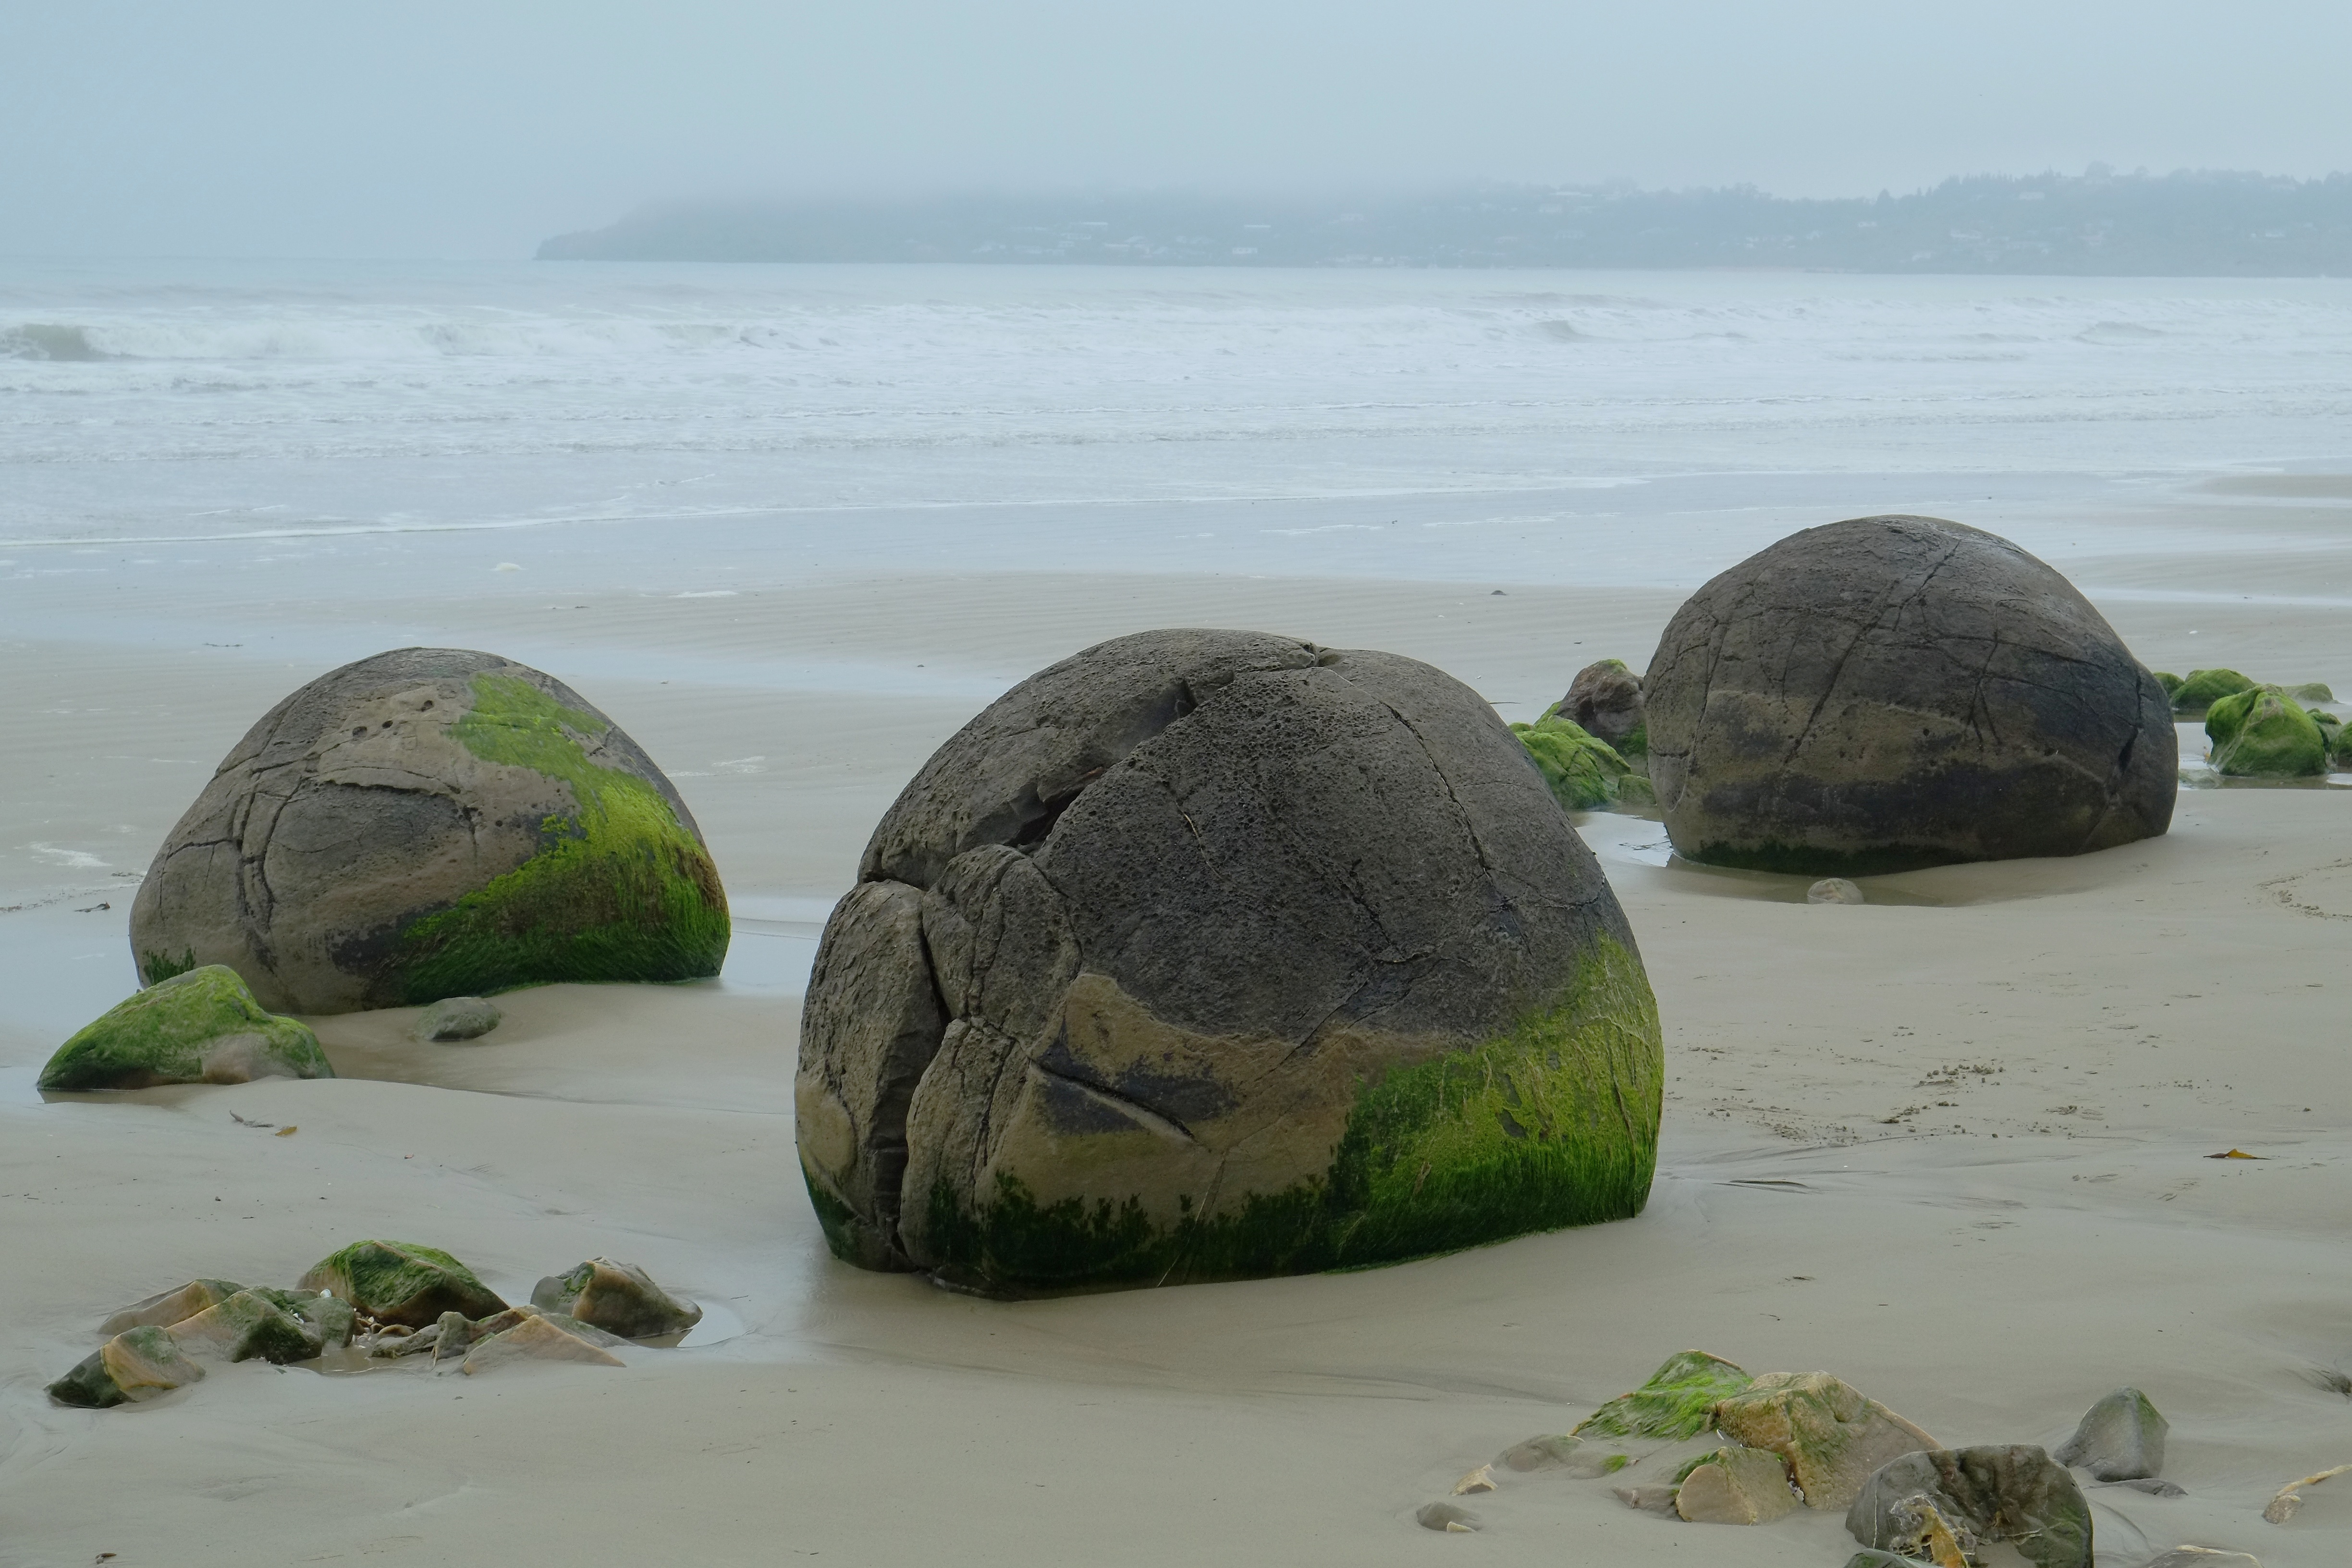
beach, landscape, sea, coast, nature, sand, rock, ocean, shore, coastal, coastline, scenic, seascape, landmark, turtle, sea turtle, reptile, seashore, material, rocks, geology, boulders, boulder, new zealand, sphere, moeraki, koekohe beach